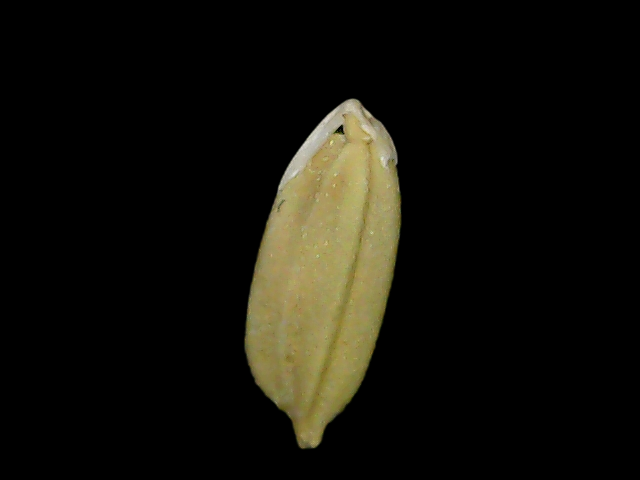
Rice variety: Bd76